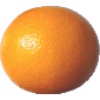
Label: Grapefruit Pink 1